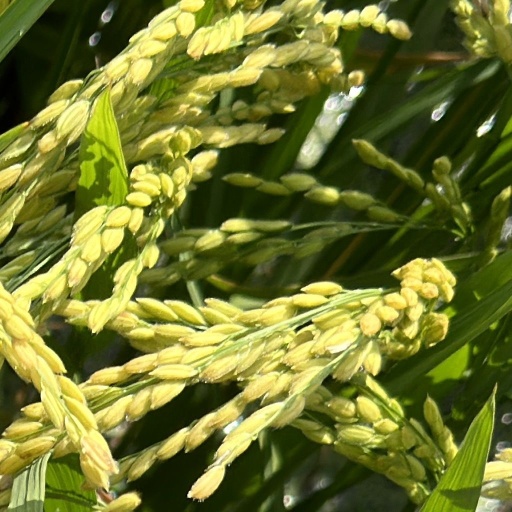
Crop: rice